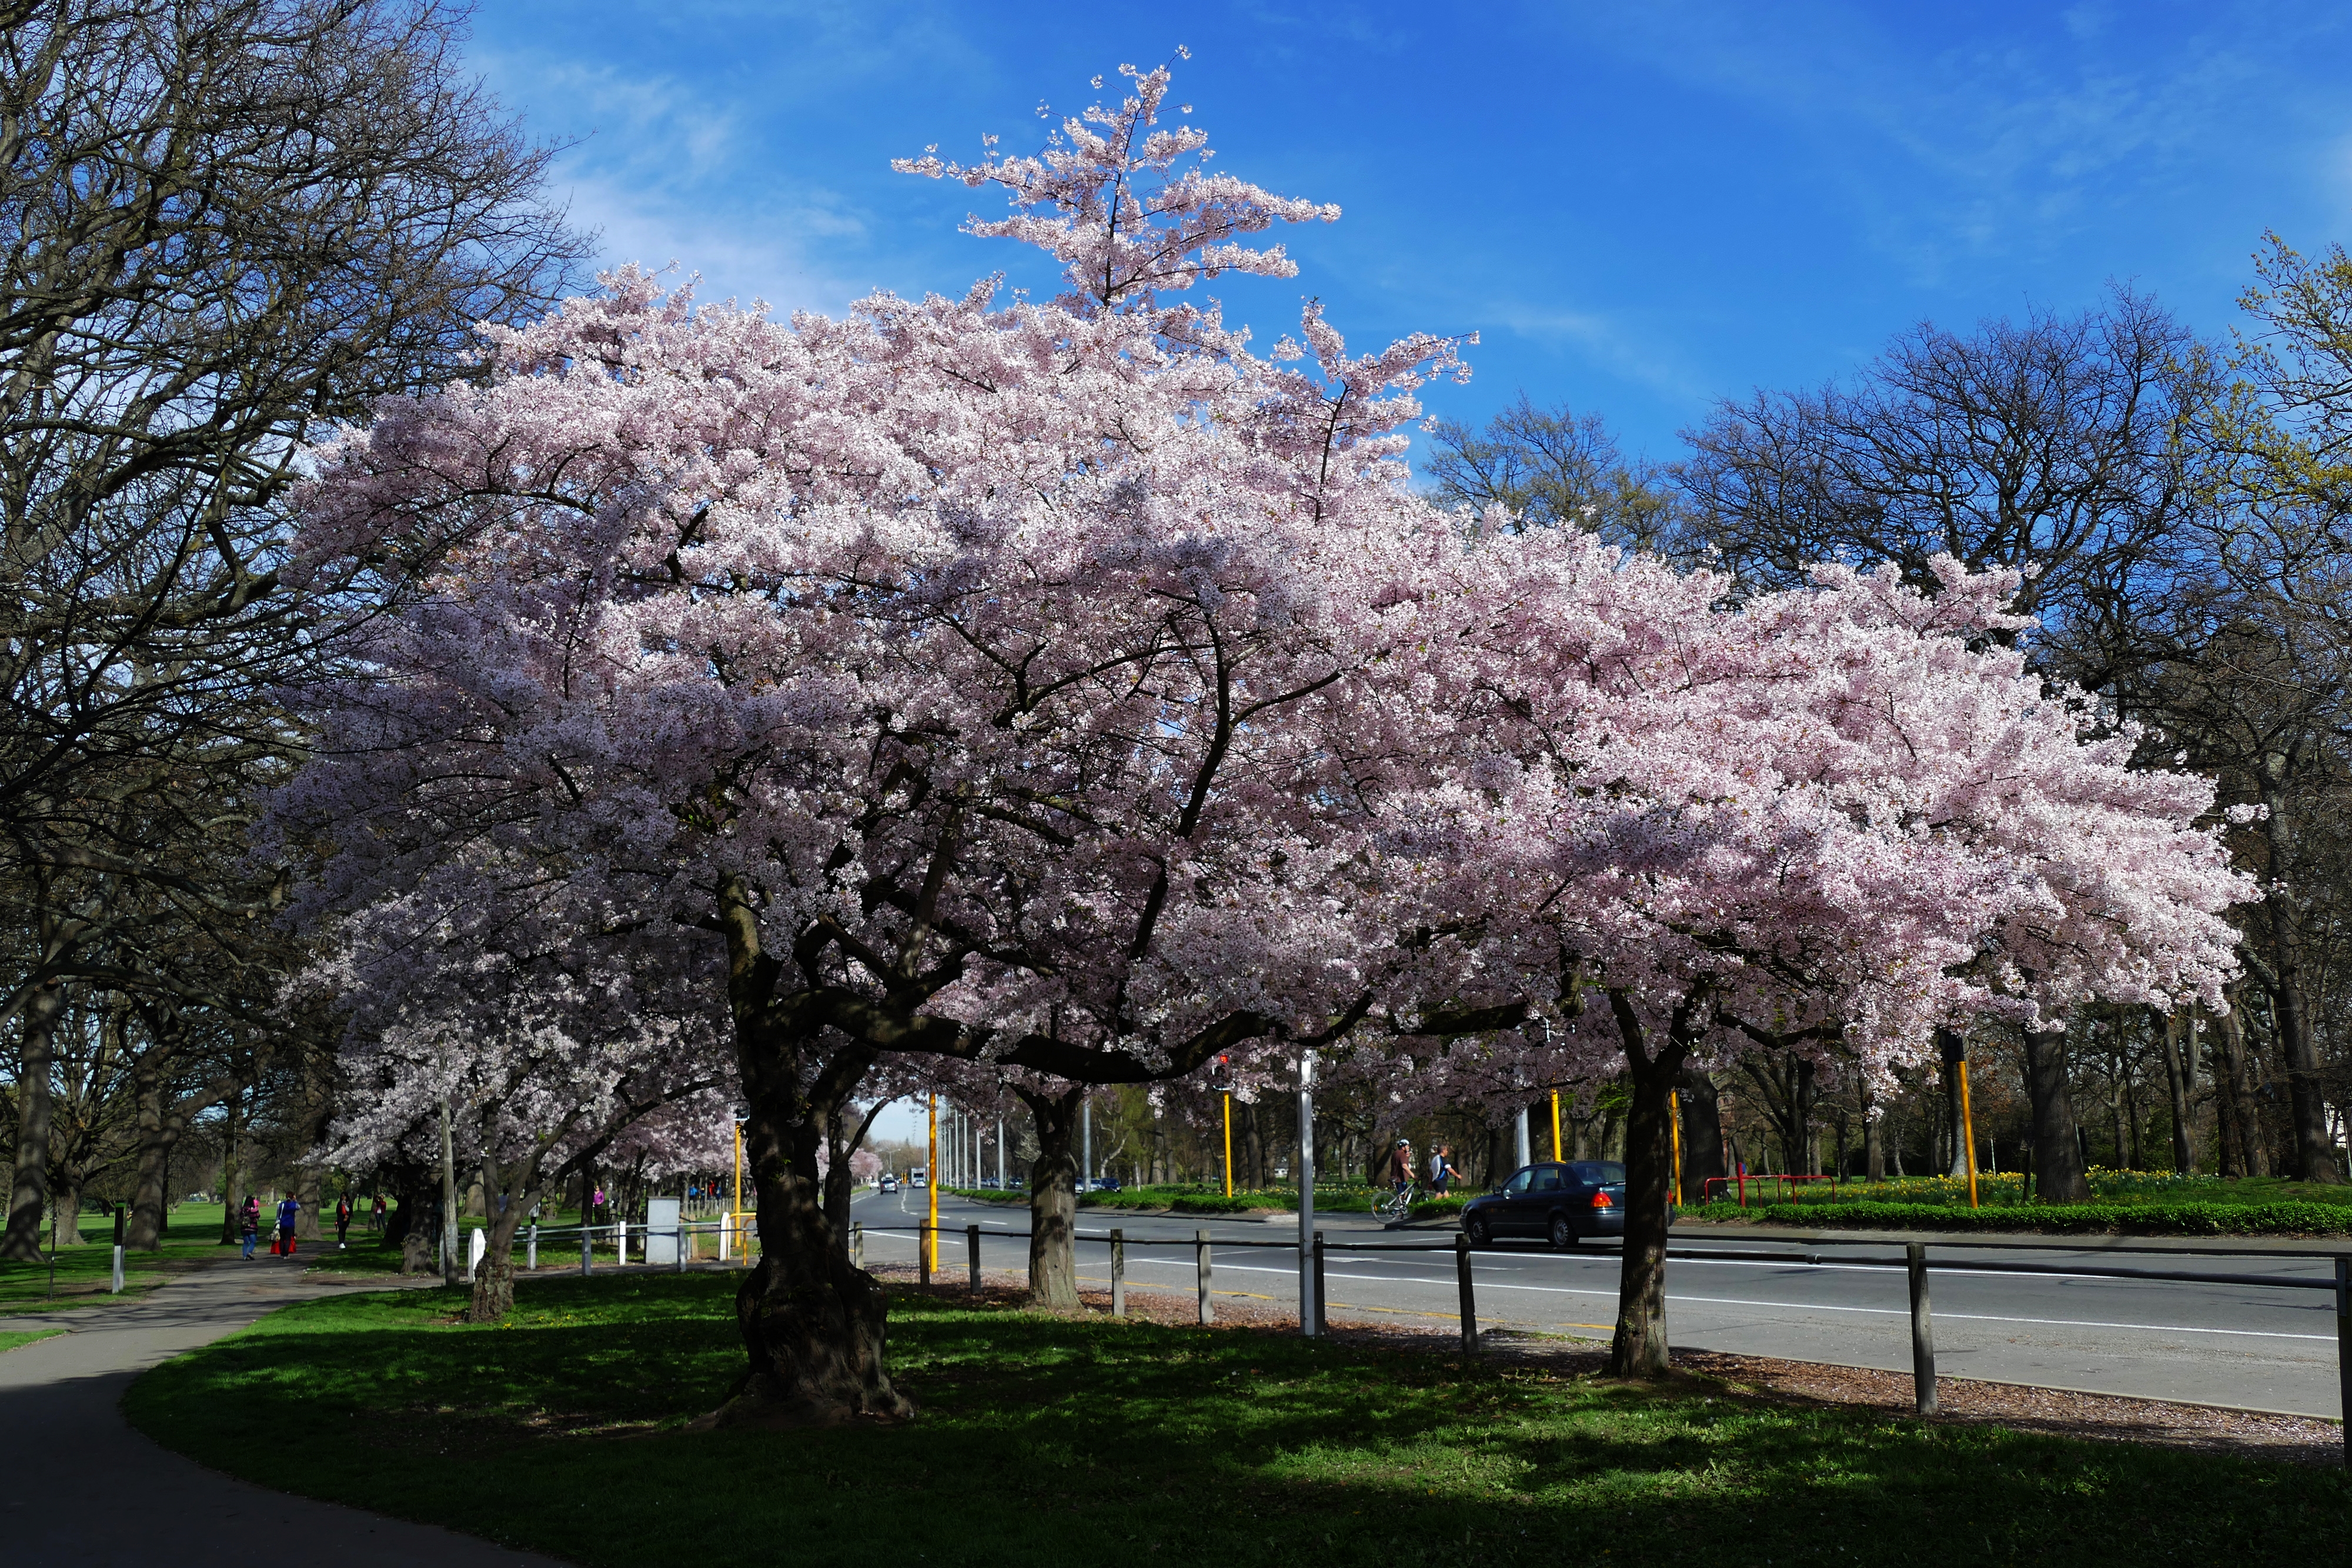
tree, blossom, plant, flower, spring, cherry blossom, lumixfz1000, yoshinocherry, woody plant